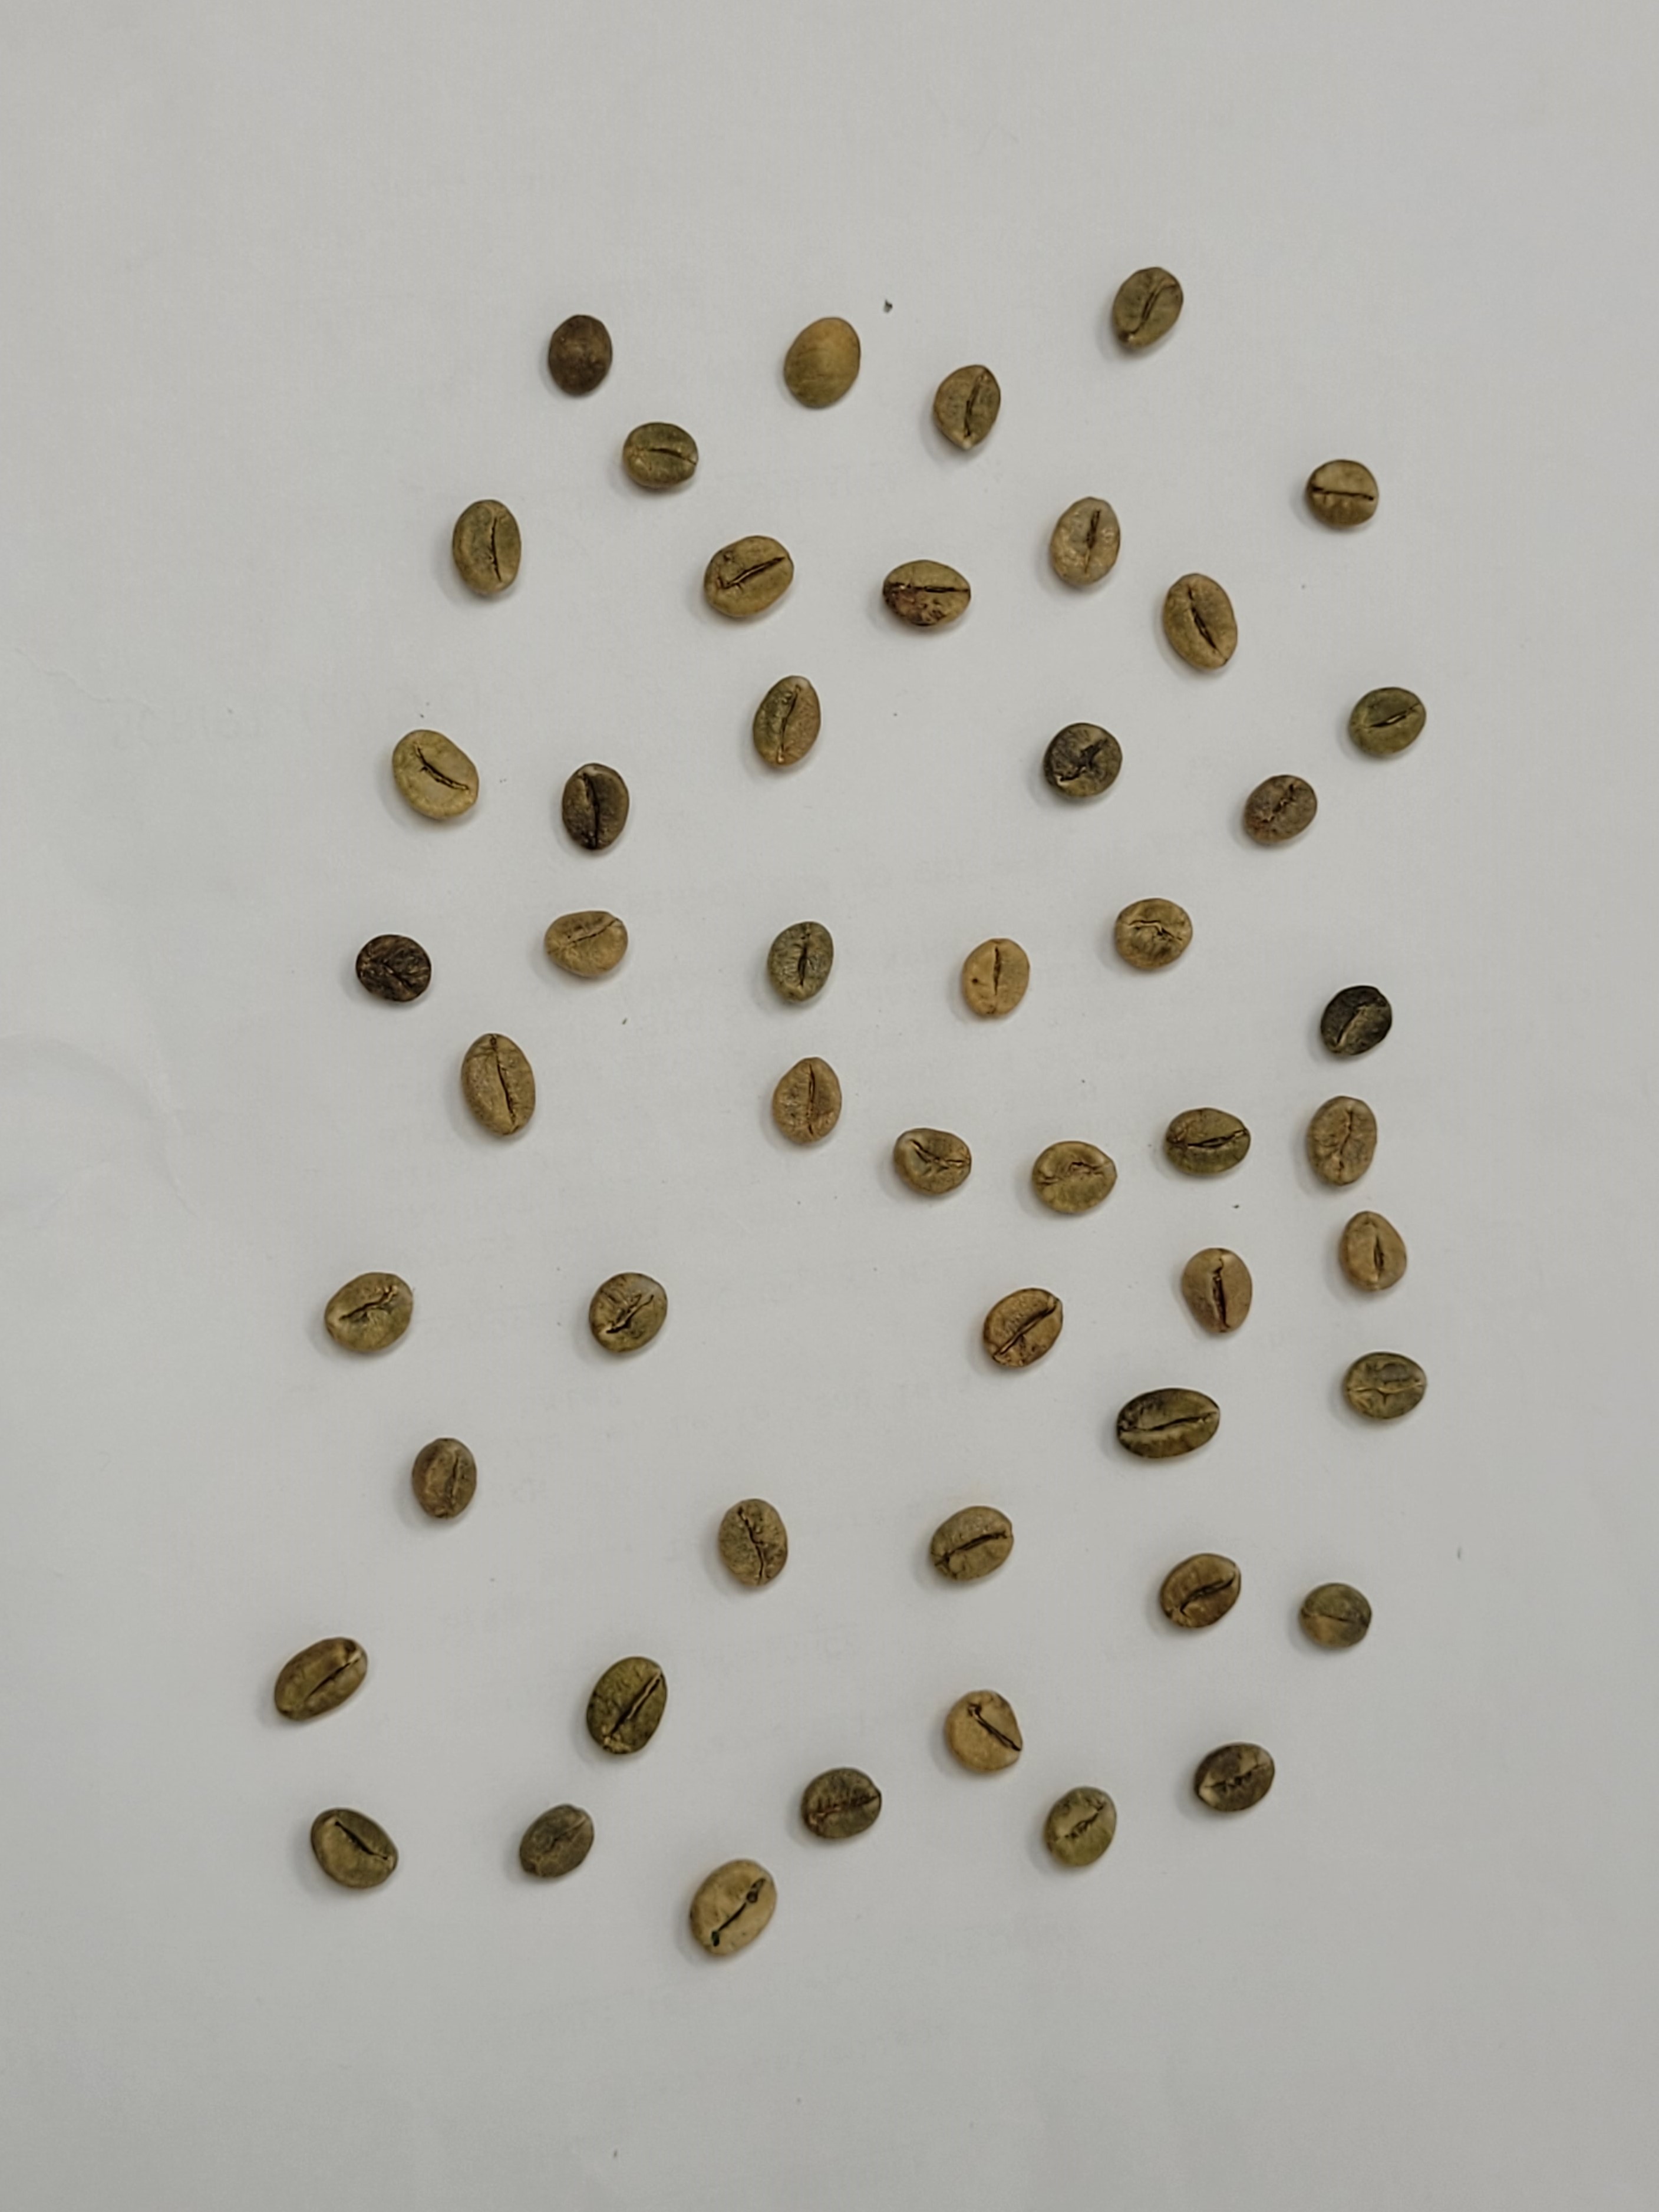
Coffee bean quality grade: AB